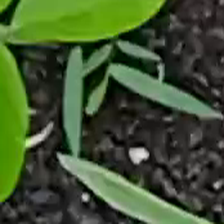
Weed species: Digitaria_SP_(Digitaria Sanguinalis )